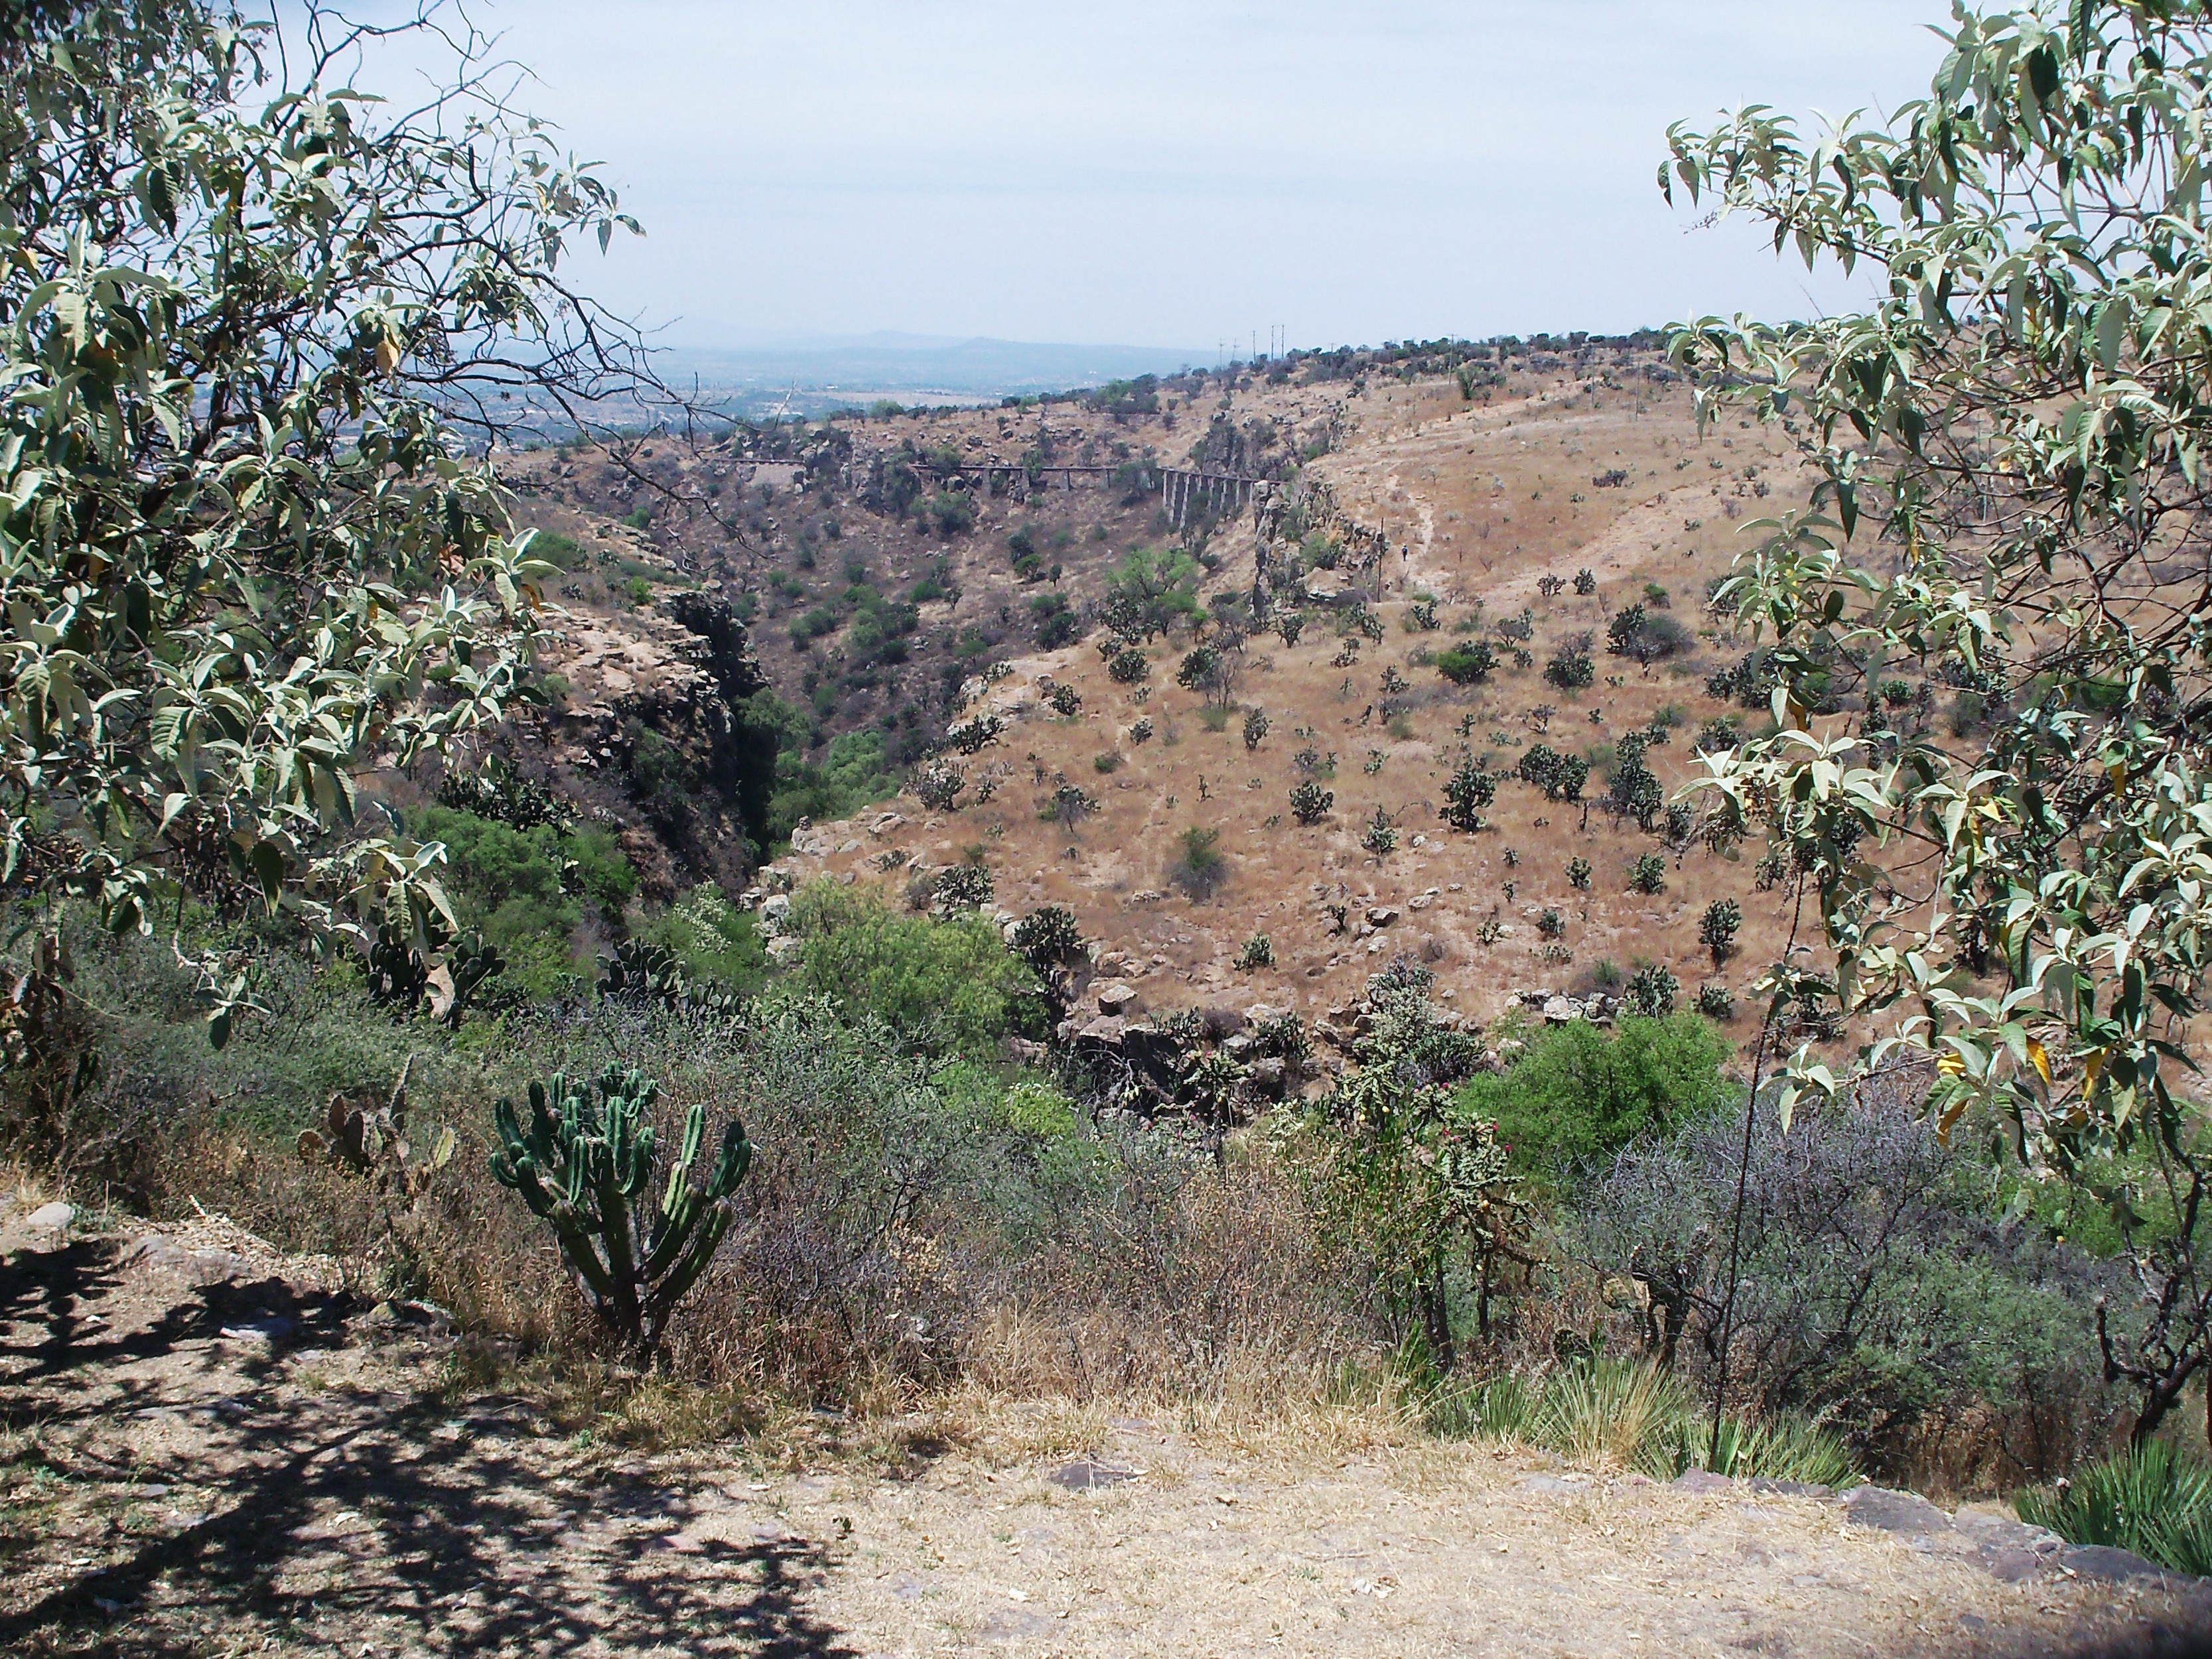
mountain, trail, arid, valley, jungle, soil, canyon, desert landscape, geology, mexico, badlands, plateau, ecosystem, wadi, wild nature, geological phenomenon